Deutsche Luft Hansa

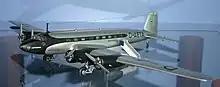
A scale model of a Deutsche Lufthansa Focke-Wulf Fw 200

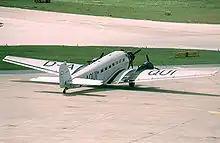
A Junkers Ju 52 preserved by Lufthansa in the colours of Deutsche Luft Hansa (2000)

Even though the early years of the decade saw a difficult financial situation due to the Great Depression, Deutsche Luft Hansa further expanded its international route network in South America, and launched scheduled flights from Germany to the Middle East. Politically, the company leaders were linked to the rising Nazi Party; an aircraft was made available to Adolf Hitler for his campaign for the 1932 presidential election free of any charge. The Nazi party used footage of those flights for their propaganda efforts and gained an advantage in being able to hold events featuring Hitler in different places in far quicker succession than other parties which relied largely on rail transport. Erhard Milch, who had served as head of the airline since 1926, was appointed by Hermann Göring to be head of the Aviation Ministry when Hitler came to power in 1933; Milch had been a member of the Nazi party since 1929, and was later convicted of war crimes. According to a leading scholar of the history of German aviation, from this point, "Lufthansa served as a front organization for armament, which took place secretly until 1935 – it was an air force in disguise." The historian Norman Longmate reported that during its peacetime flights in the 1930s, the airline had secretly photographed the entire British coastline as preparation for a possible invasion.